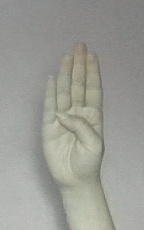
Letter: kaaf